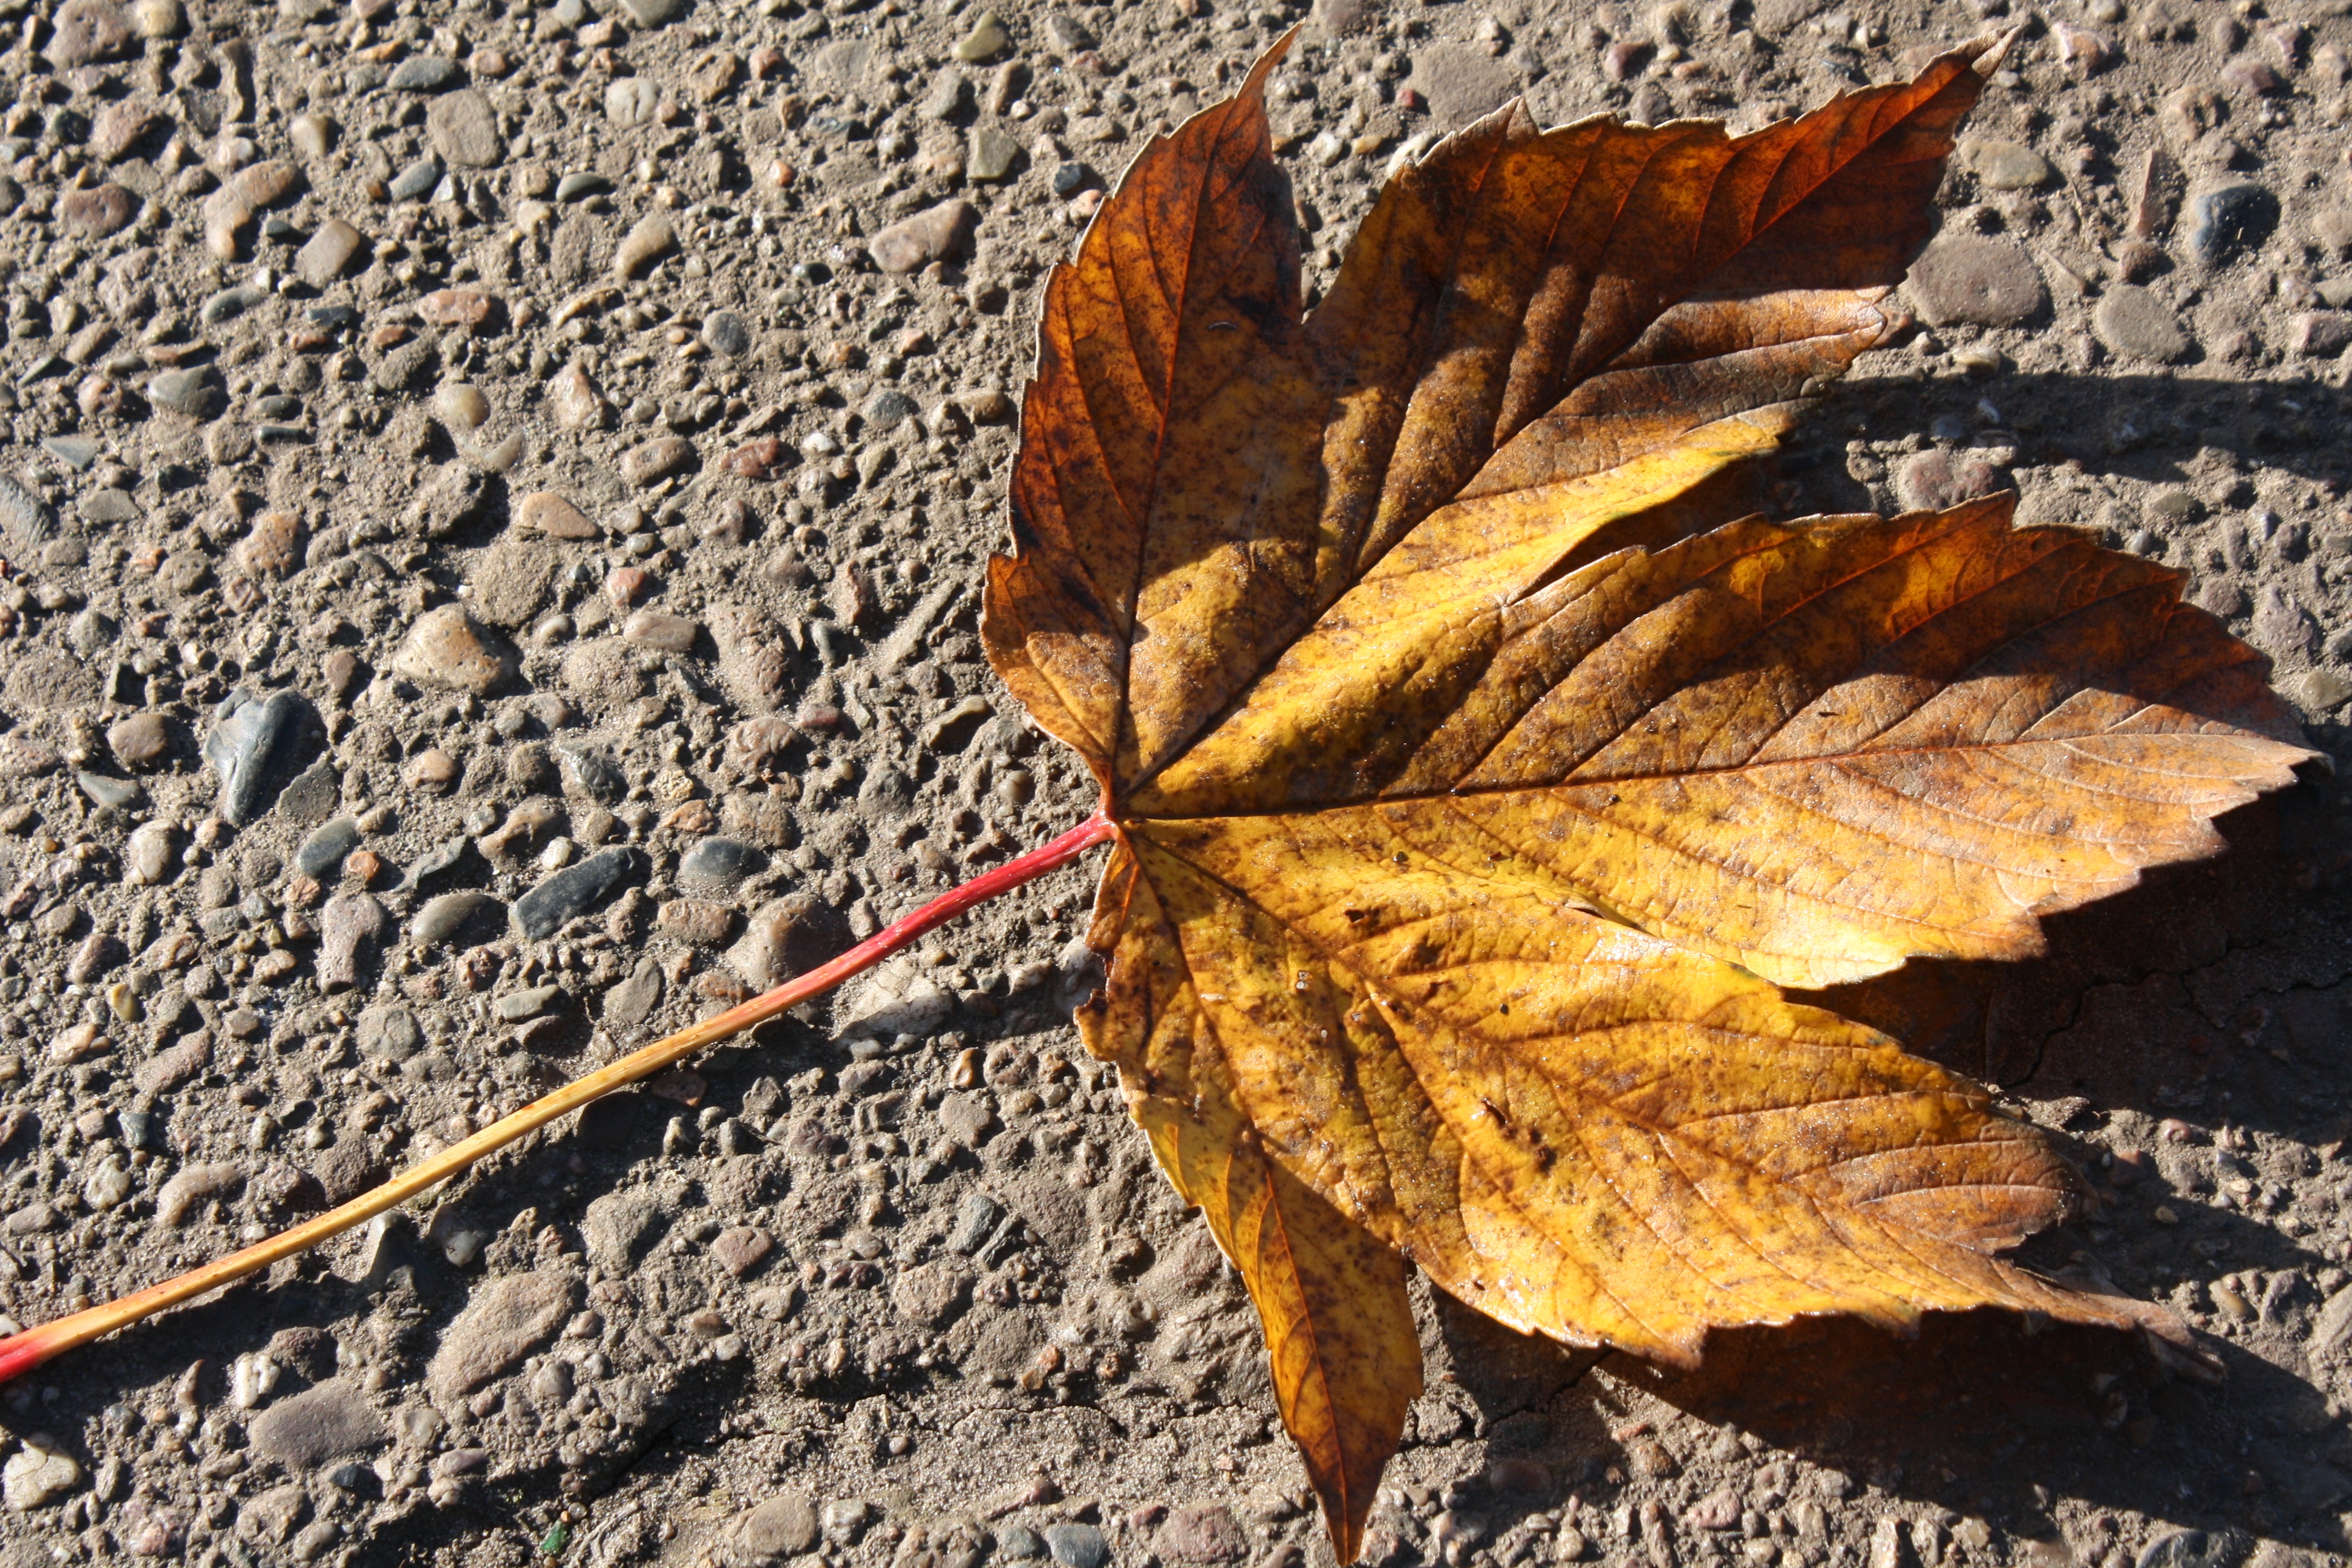
tree, nature, outdoor, plant, wood, leaf, flower, trunk, natural, autumn, soil, season, maple, leaves, sunny, grass family